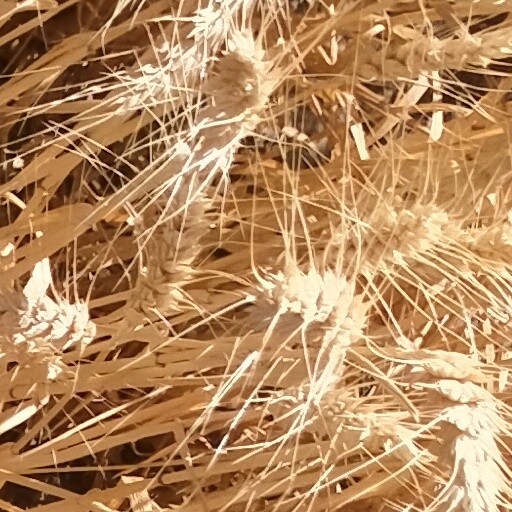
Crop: wheat